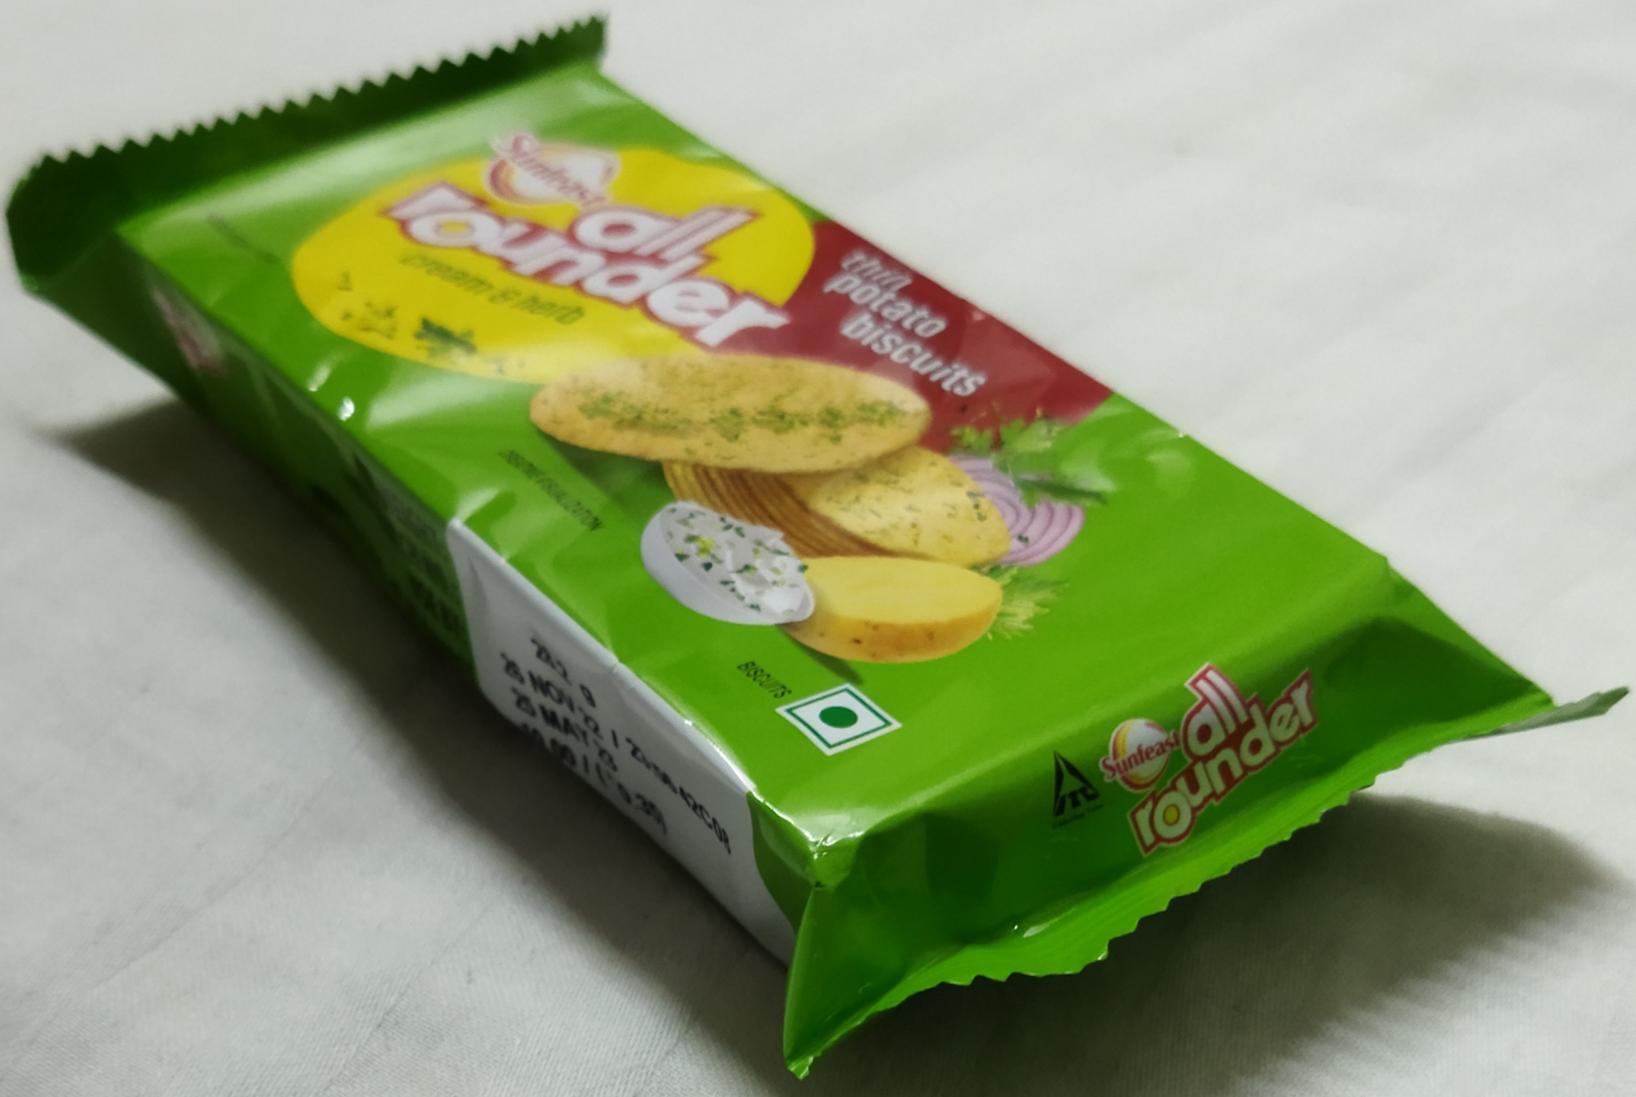
Label: plastics